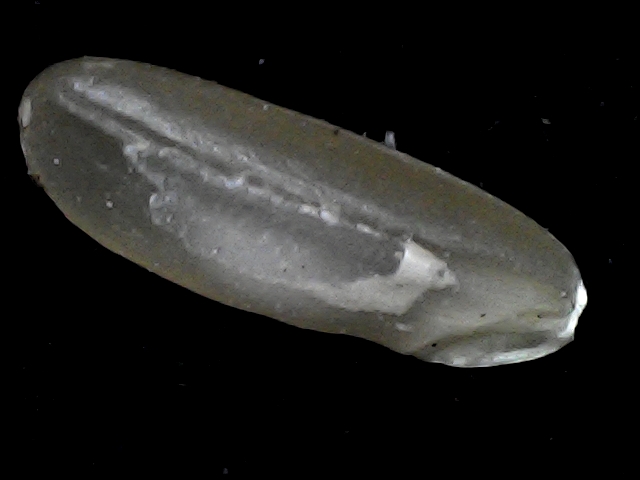
Rice variety: BR23